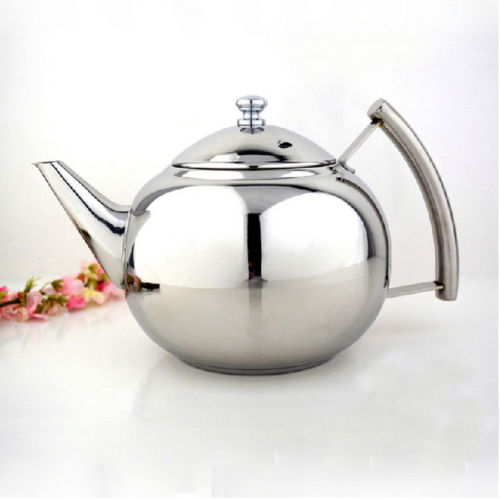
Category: kettle